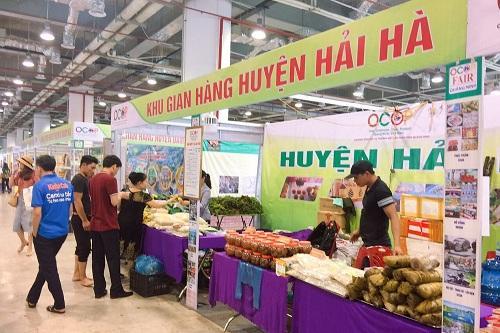
có một người mặc áo đen xuất hiện ở bên trong gian hàng